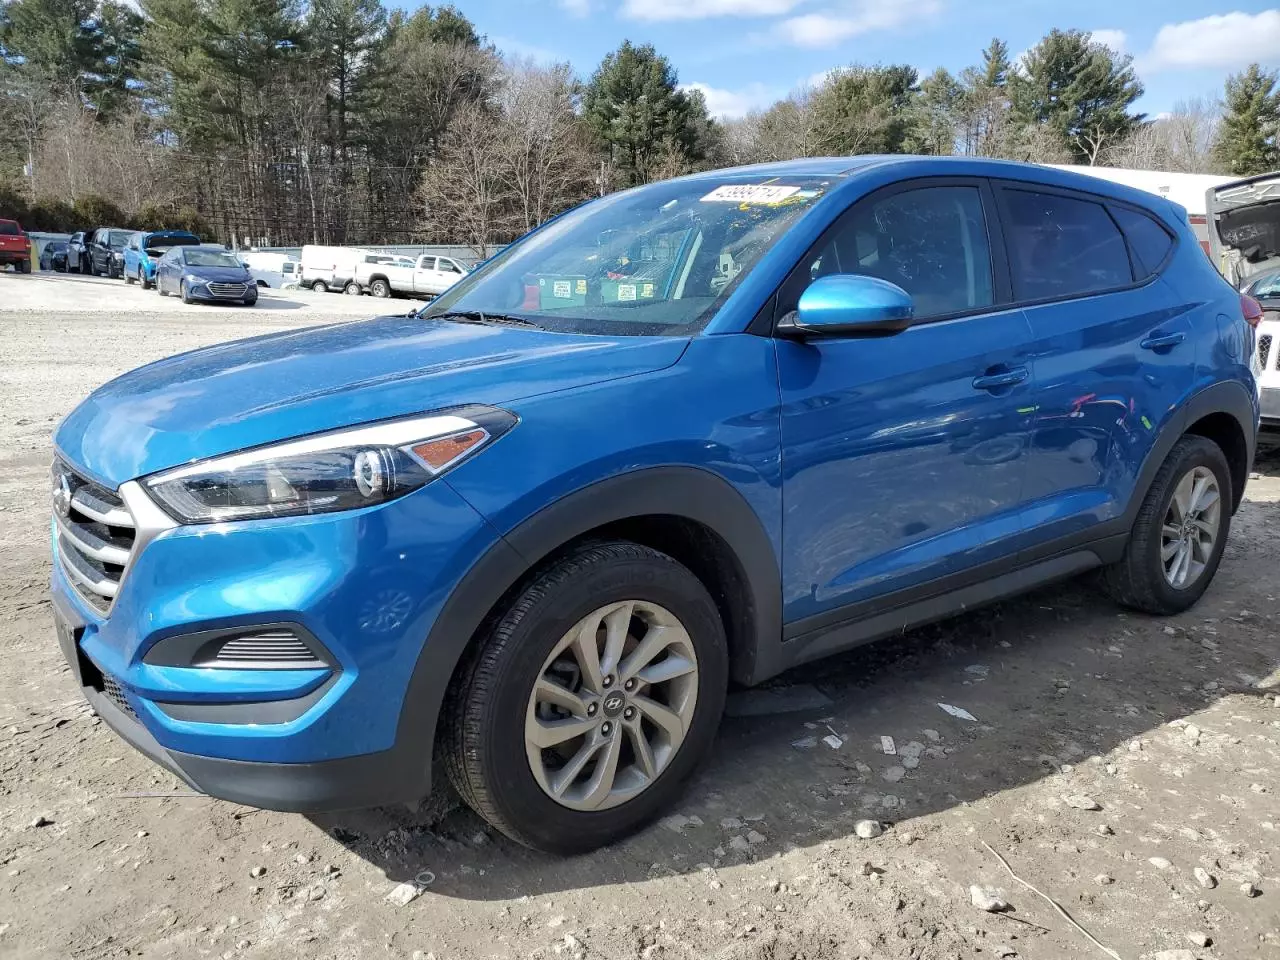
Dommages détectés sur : porte avant gauche, porte arrière gauche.
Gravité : mineur